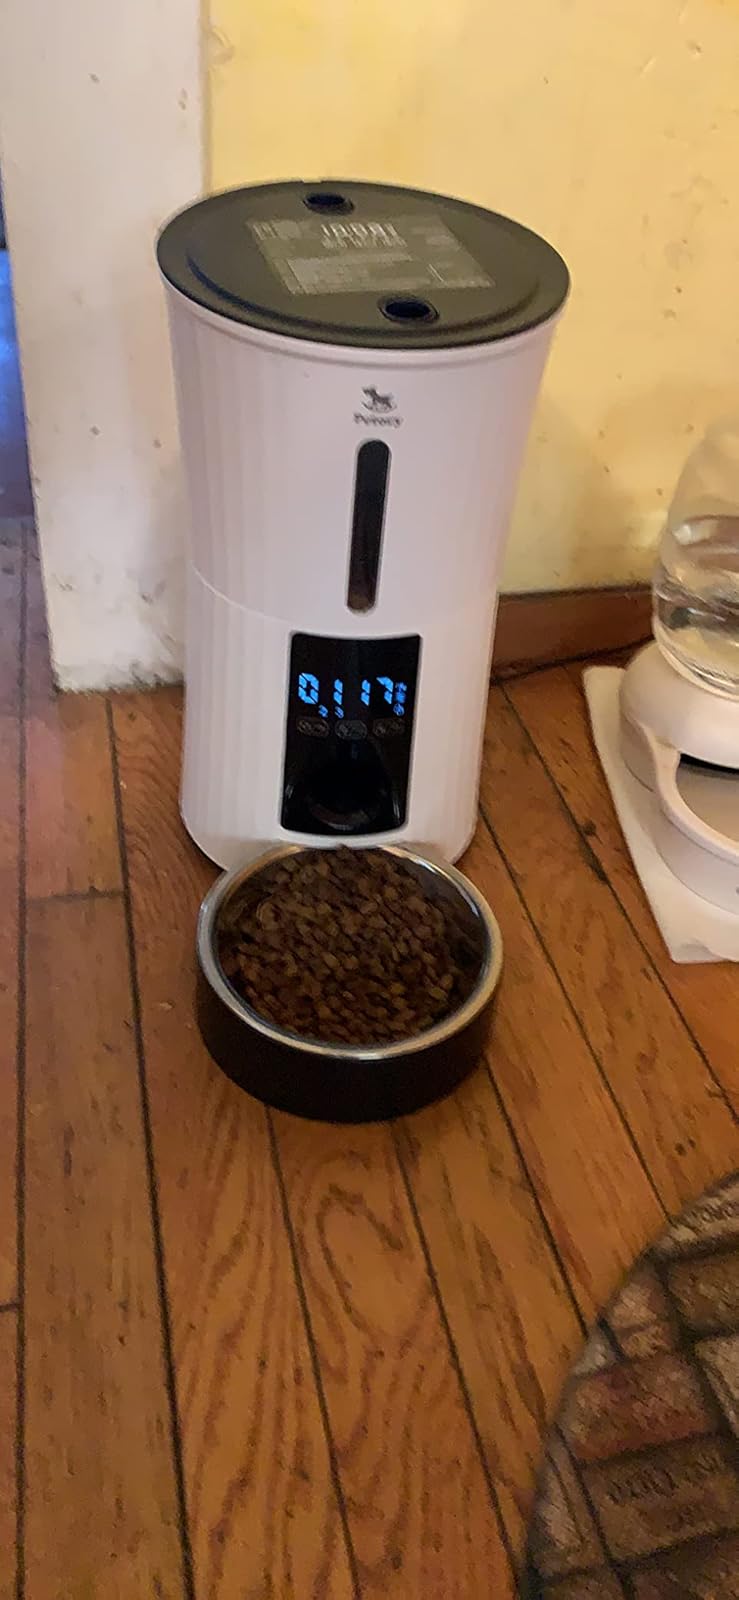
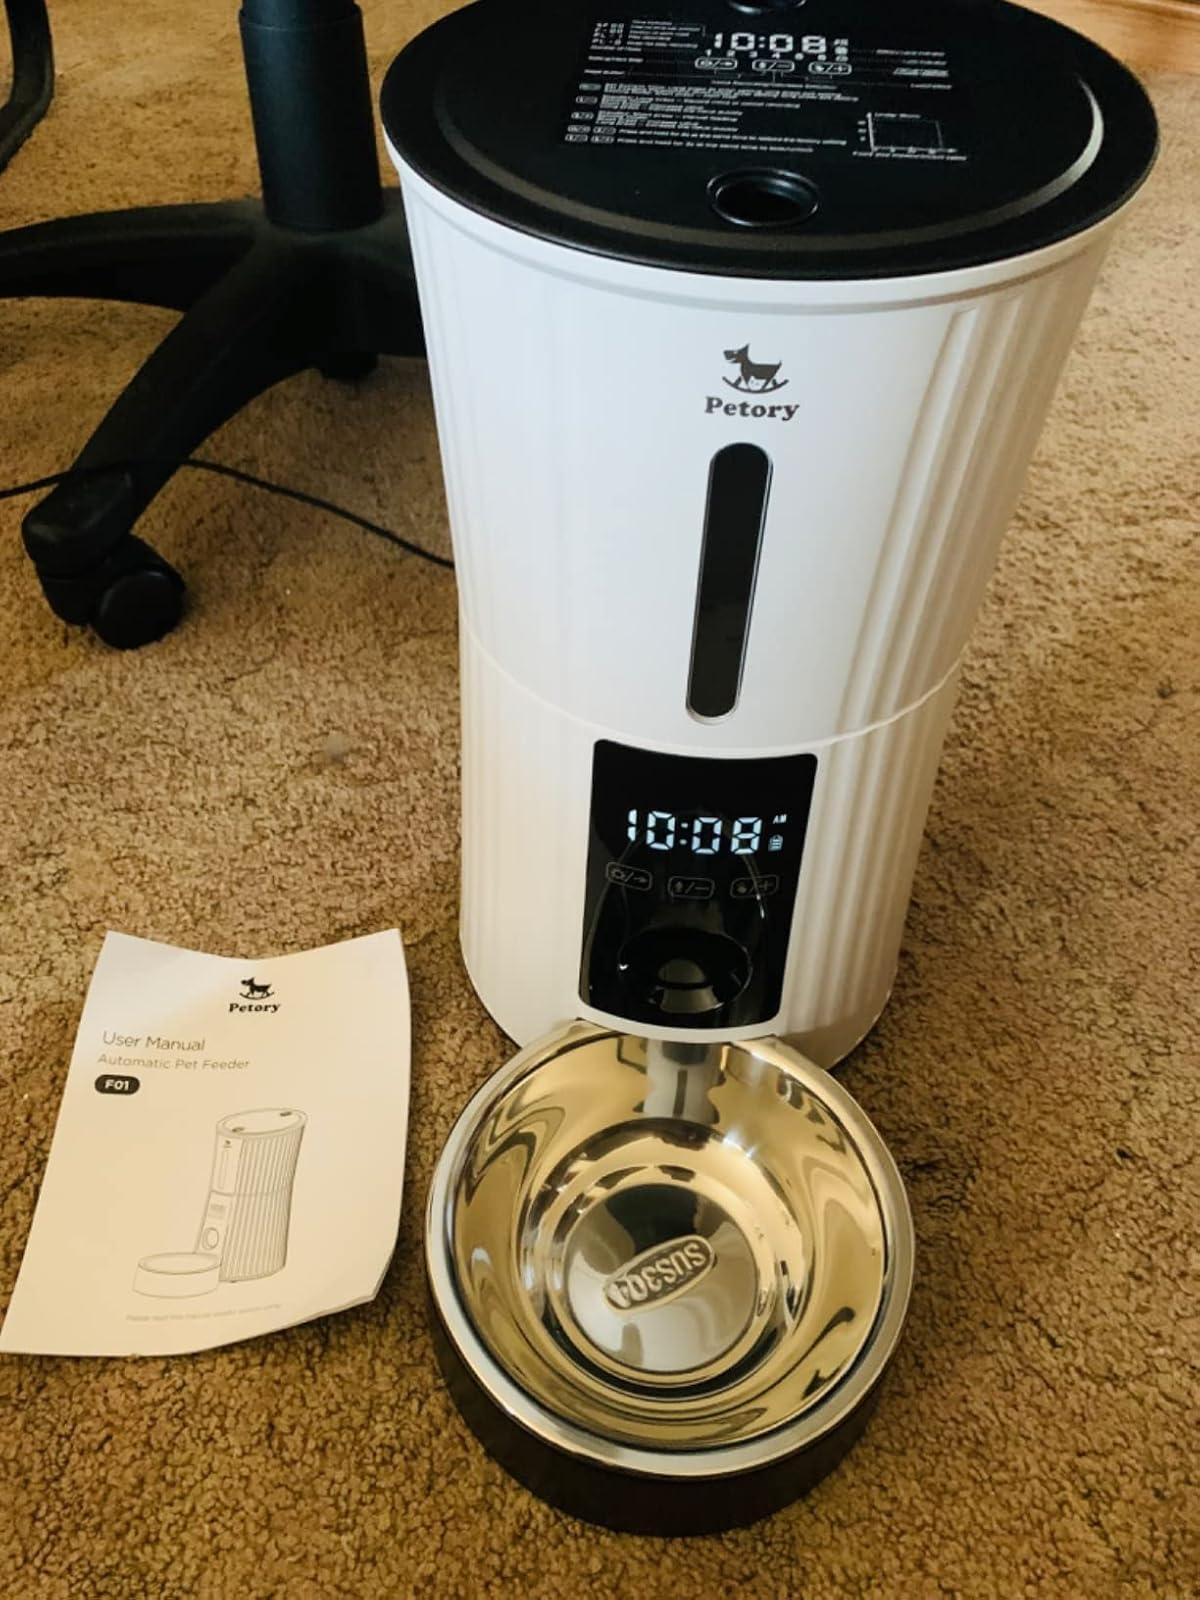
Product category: items_feeder
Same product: yes